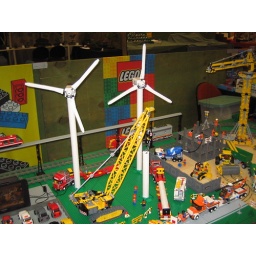
Wind Turbines powered by red micromotors and a train controller.